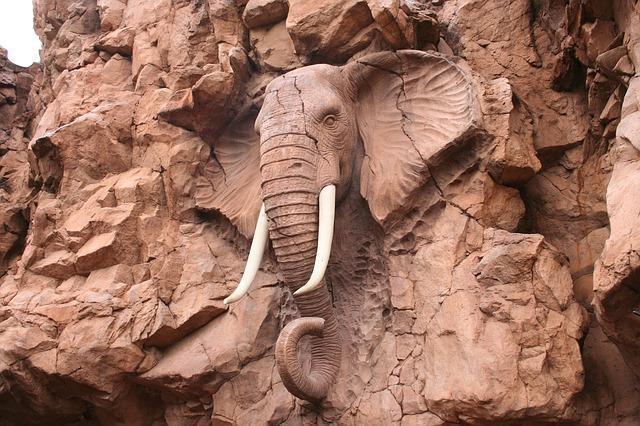
elephant